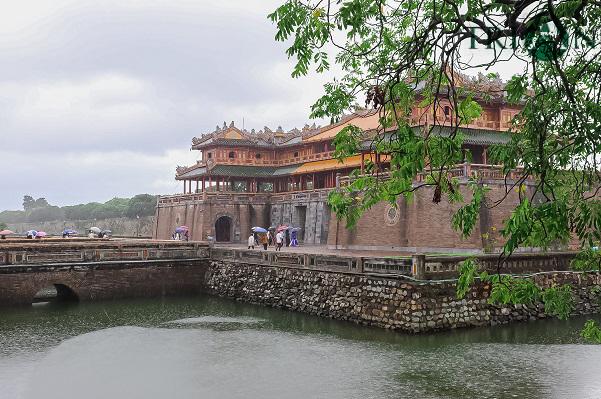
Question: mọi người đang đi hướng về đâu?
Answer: đang đi hướng về trong thành